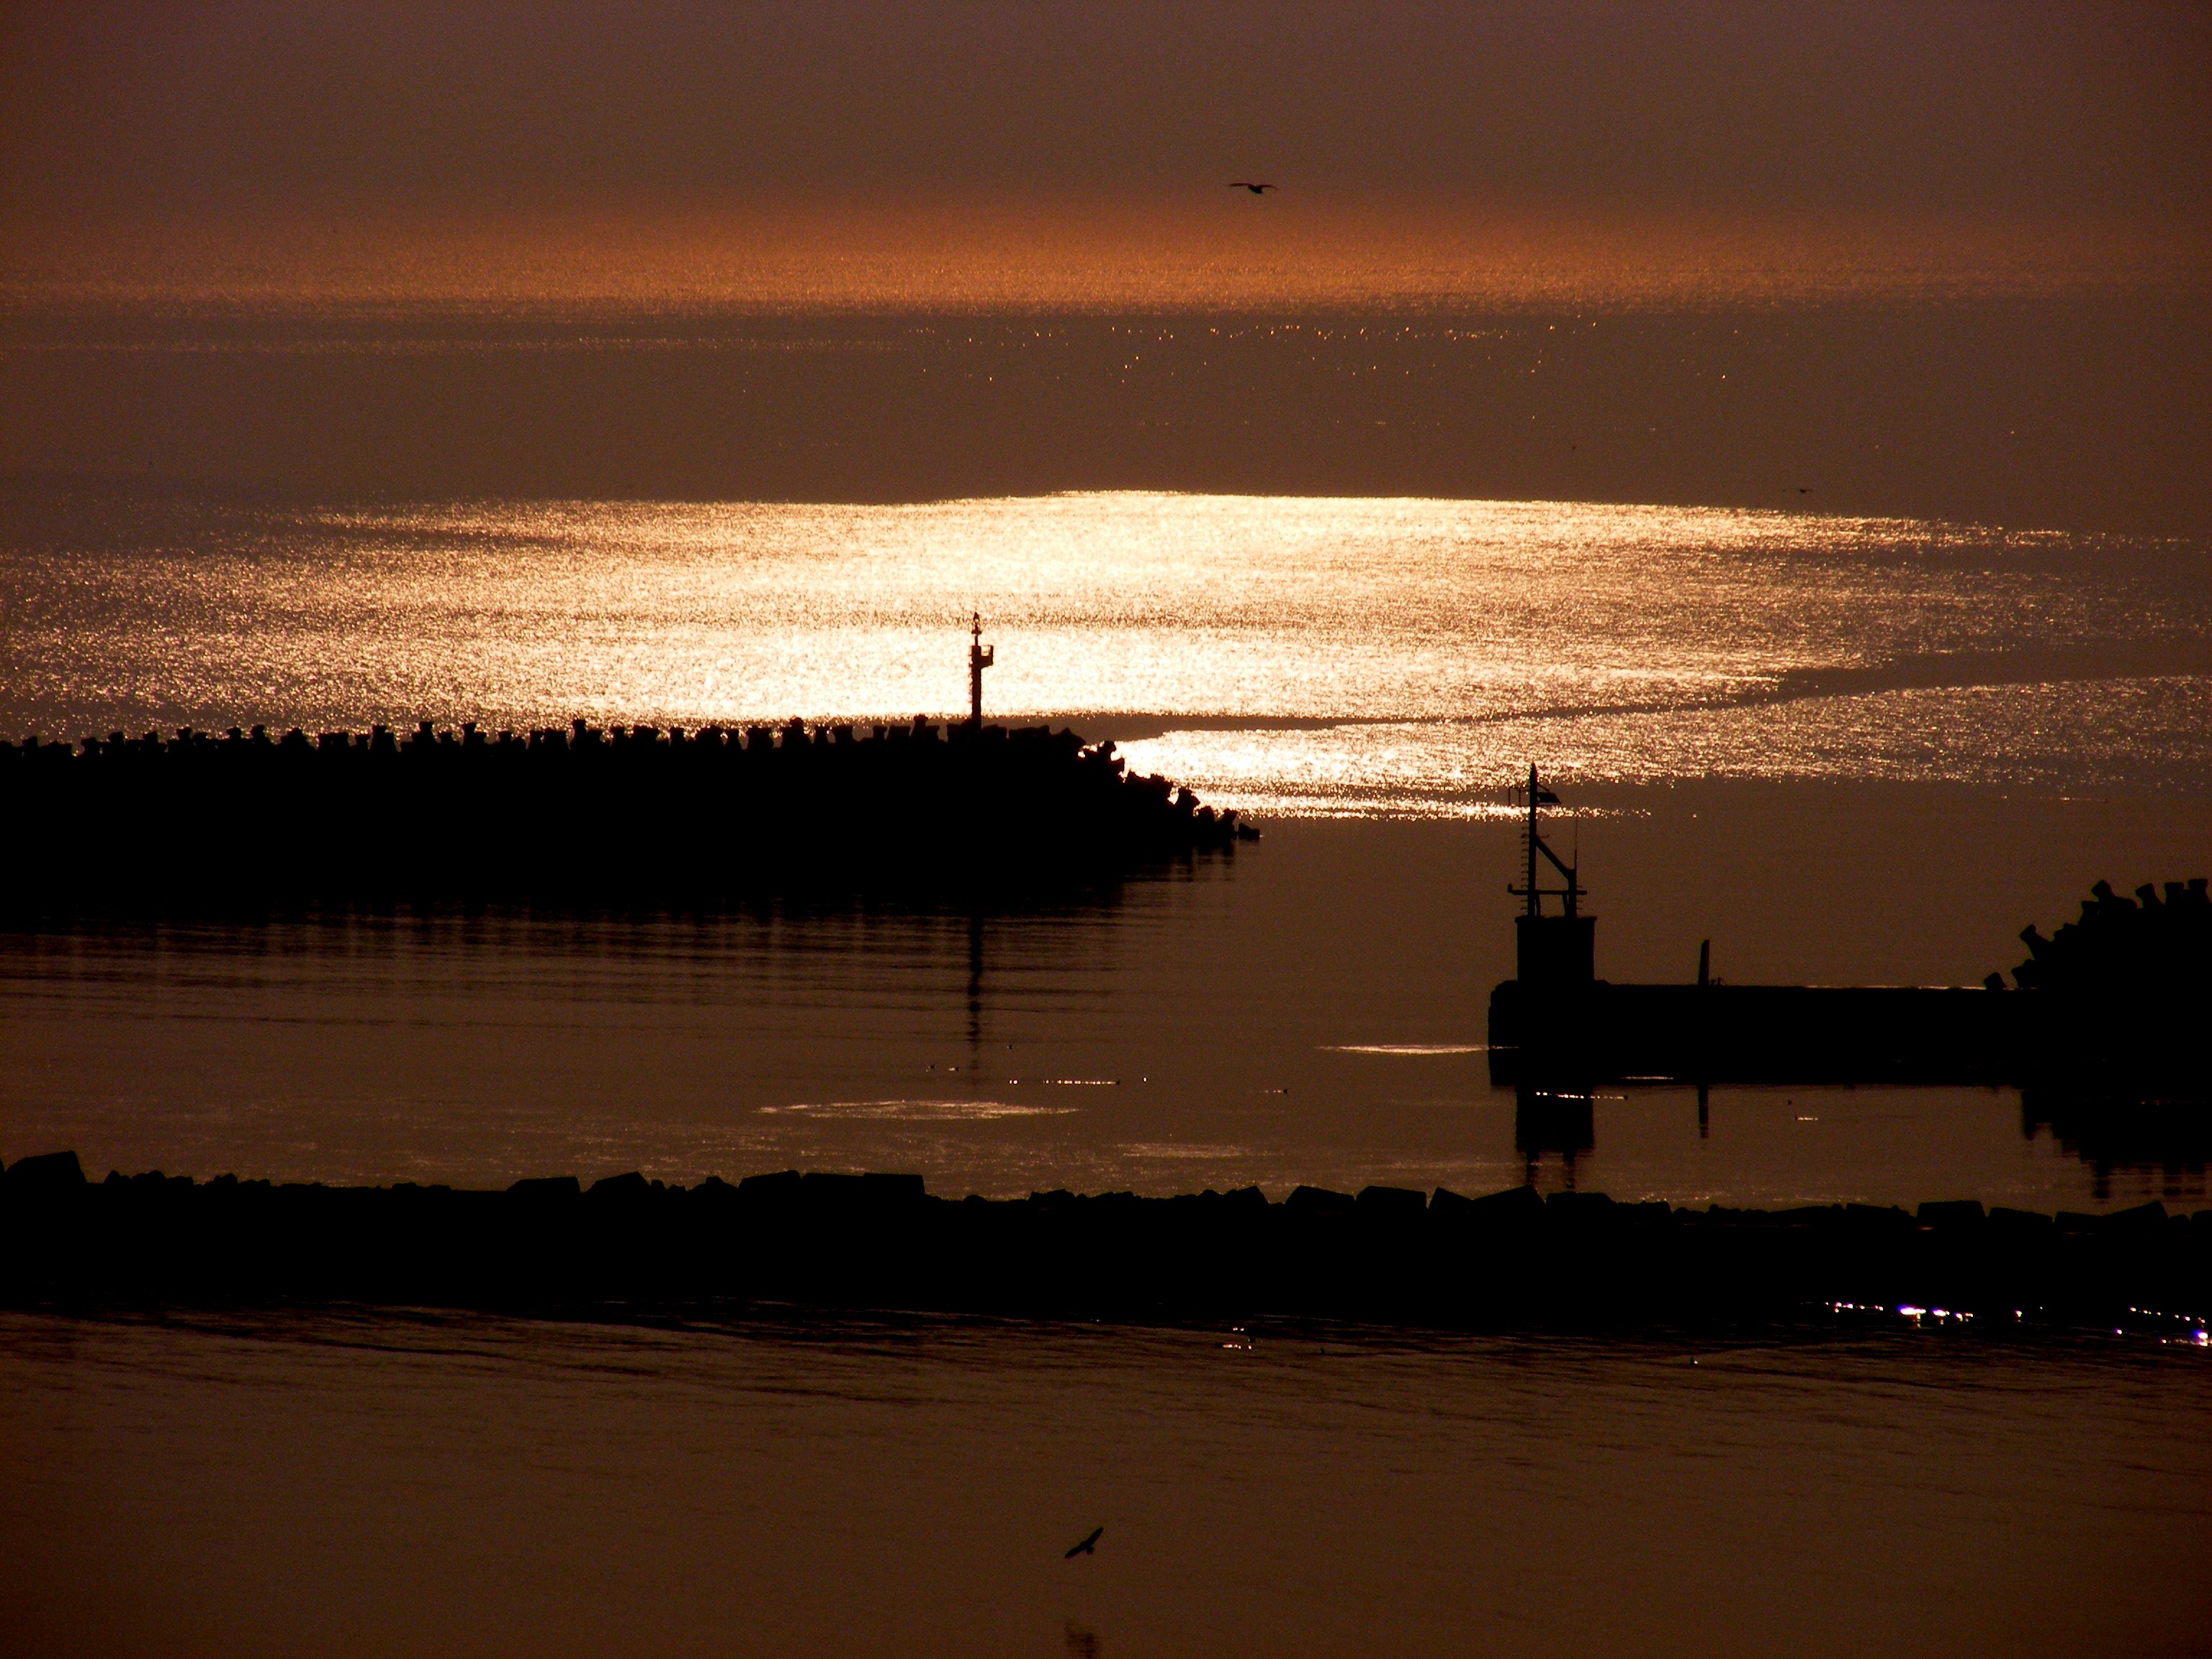
beach, sea, coast, ocean, horizon, cloud, sky, sun, sunrise, sunset, morning, shore, wave, dawn, dusk, evening, reflection, red, bay, body of water, stones, waves, great, afterglow